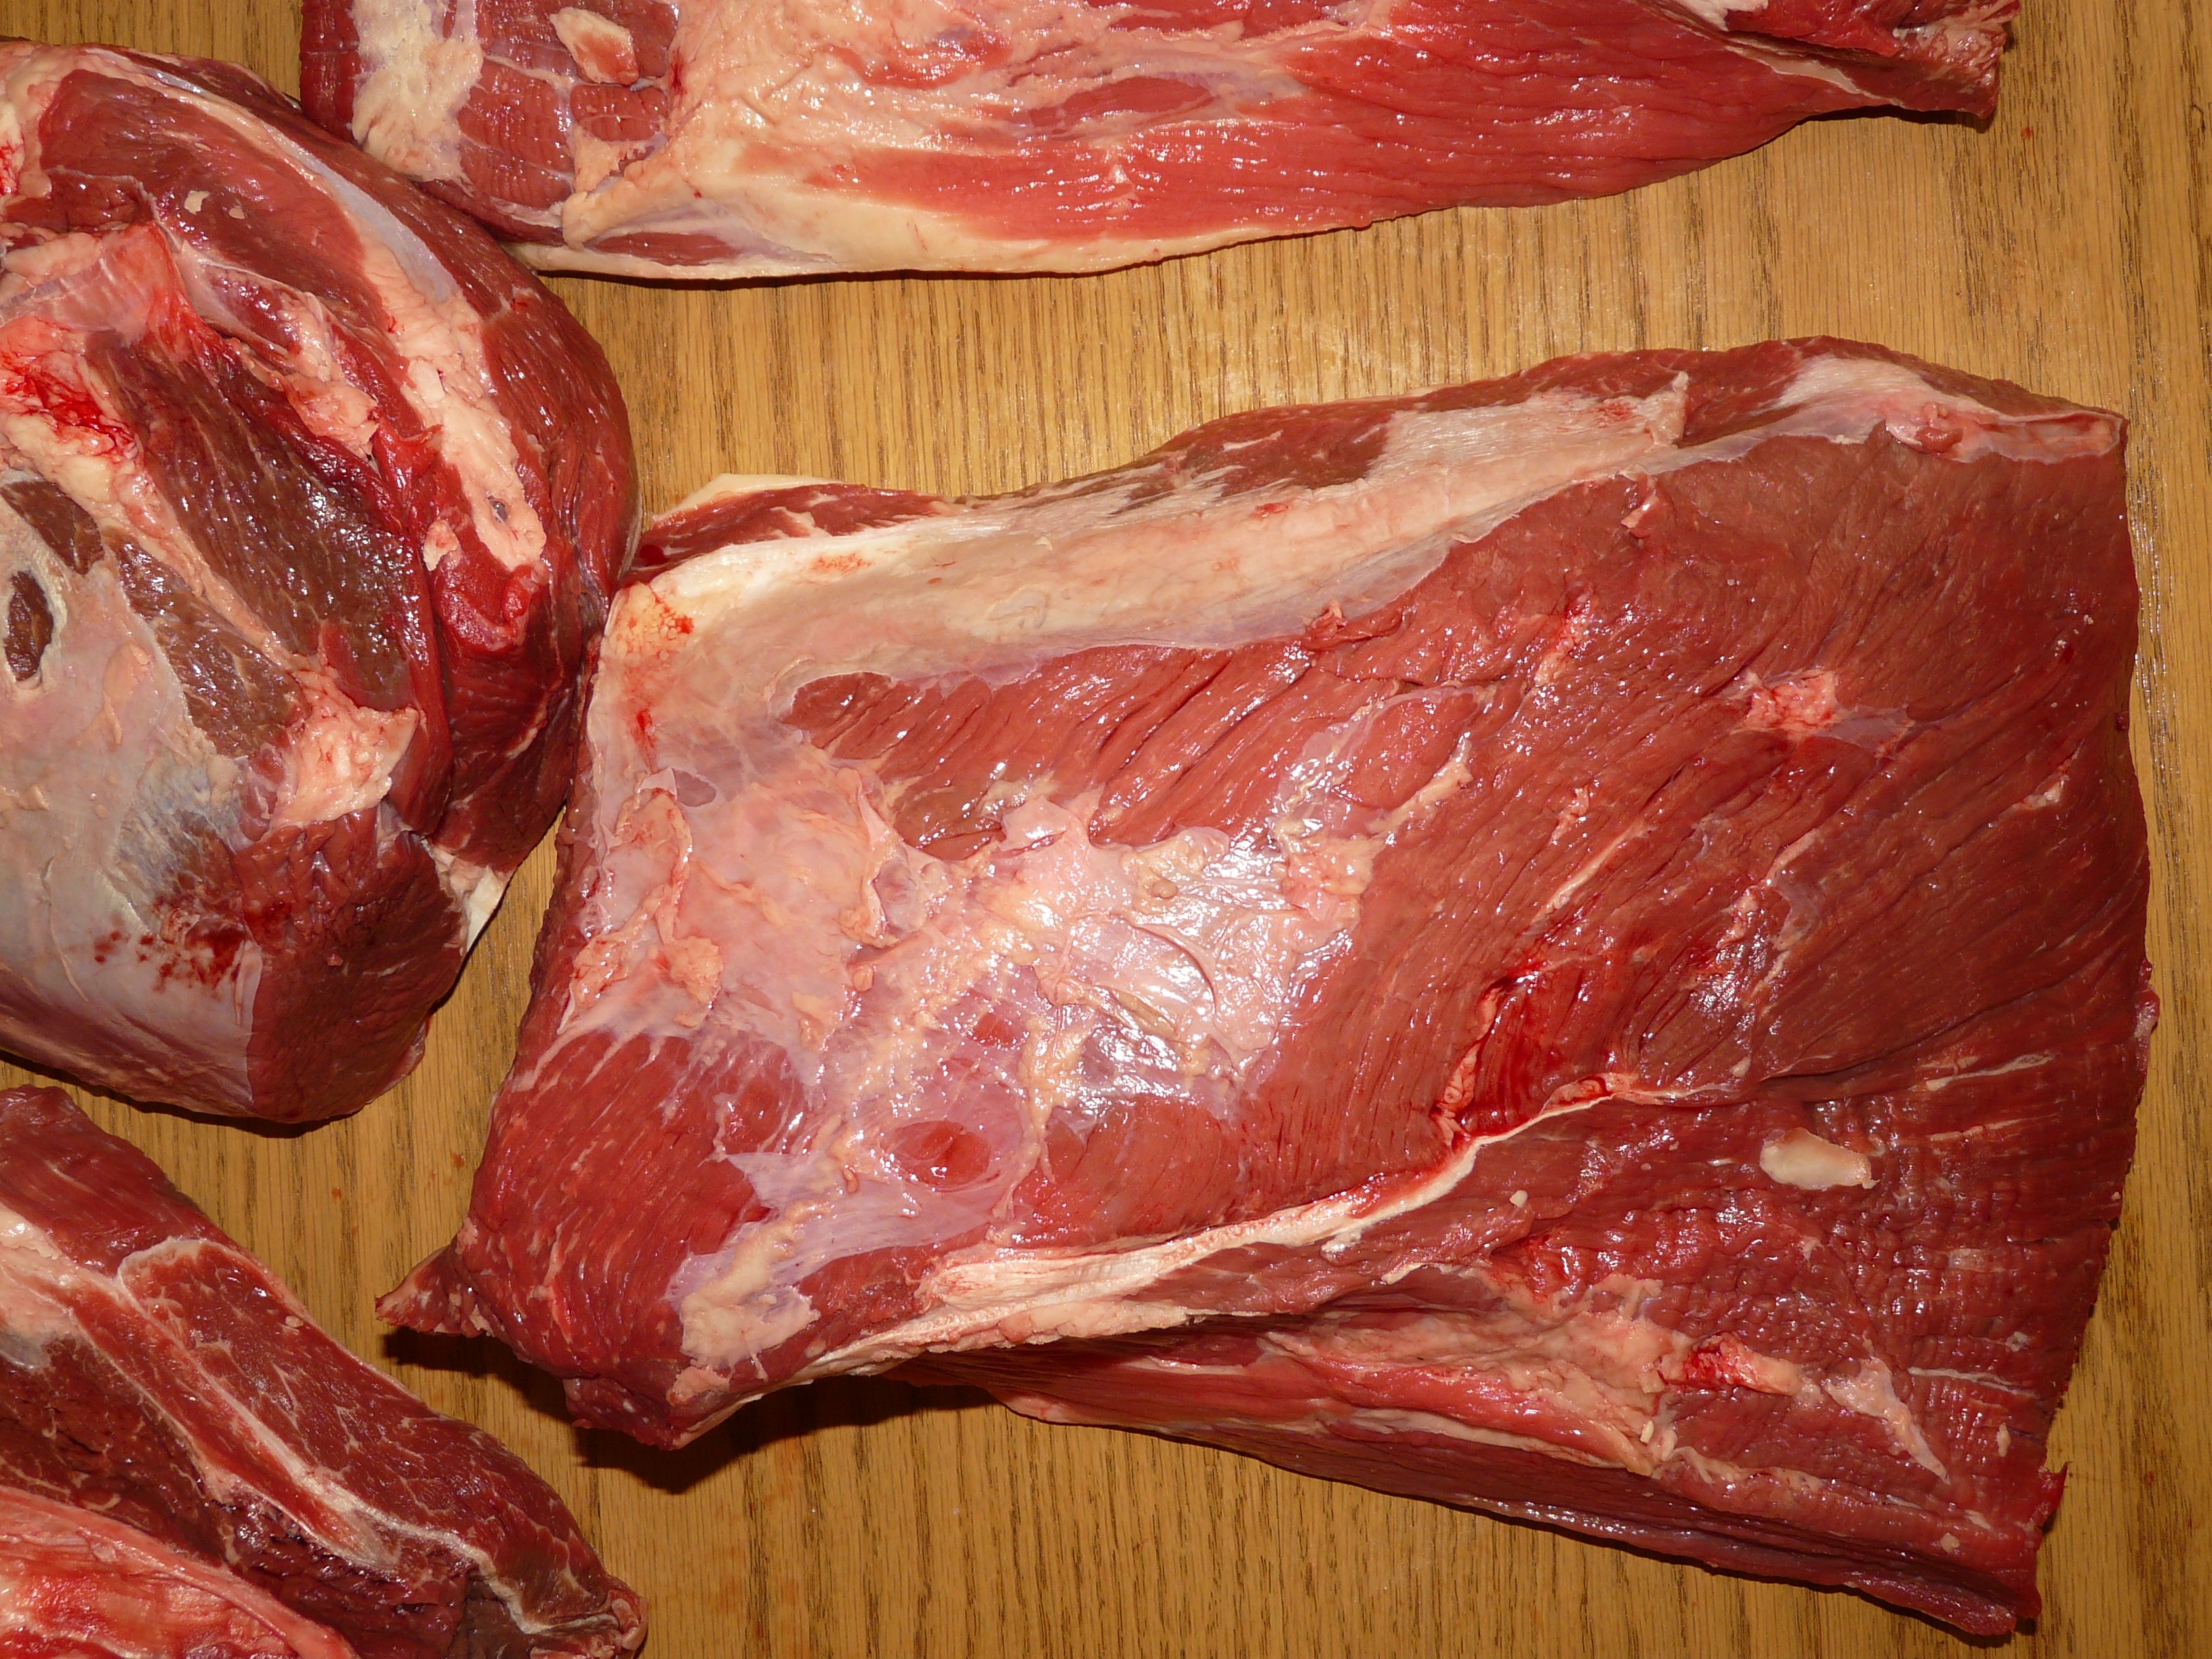
dish, food, red, eat, meat, cuisine, beef, steak, raw, fry, charcuterie, flesh, red meat, rib eye steak, roast beef, animal source foods, kobe beef, sirloin steak, salt cured meat, jam n serrano, kielbasa, lamb and mutton, back bacon, horse meat, capicola